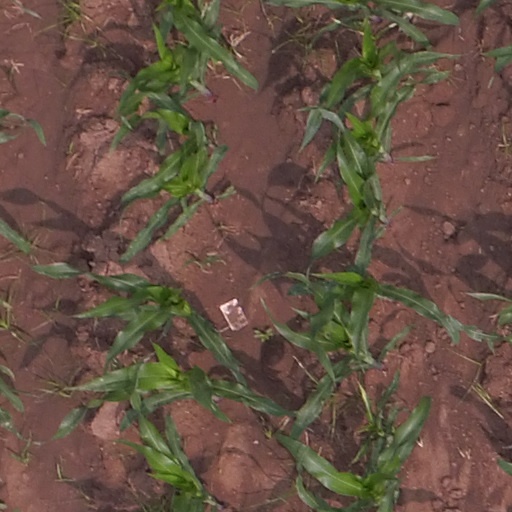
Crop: maize; corn